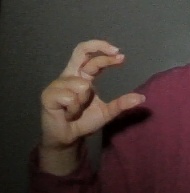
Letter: thal